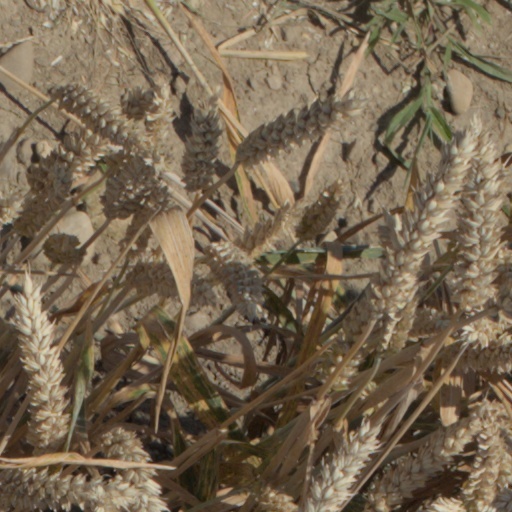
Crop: wheat